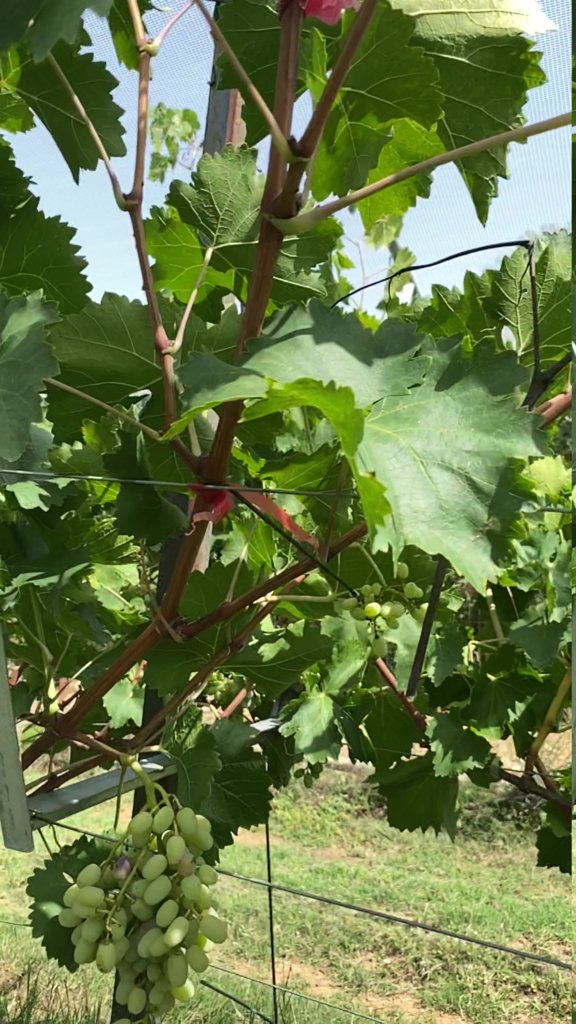
Berries visible: 78
Grape clusters: 2